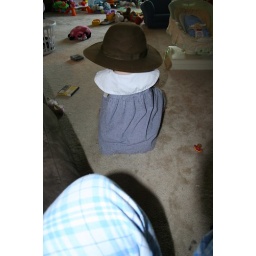
3 girls and Dad at home in the morning 2008-06-02 014